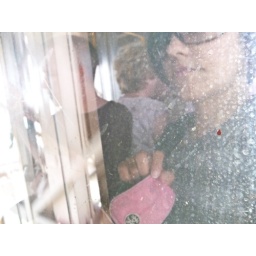
Reflection in the dirty elevator window going down from the top of the Eiffel Tower.